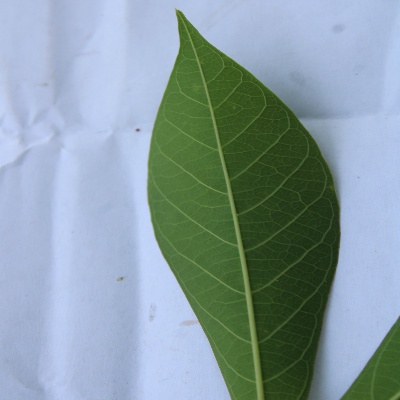
Crop: Cassava
Condition: healthy